1960s in fashion

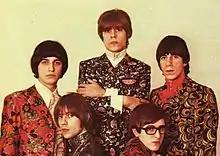
Argentine rock band Los Gatos in 1968, with psychedelic prints and British-inspired hairstyles.

Writer Helen Gurley Brown wrote "Sex and the Single Girl" in 1962. This book acted as a guide for women of any marital status to take control of their own lives financially as well as emotionally. This book was revolutionary since it encouraged sex before marriage; something that was historically looked down upon. With the high success of this book, a pathway was set for media to also encourage this behavior. Betty Friedan also wrote "The Feminine Mystique" the following year, giving insight into the suburban female experience, further igniting women's push for a more independent lifestyle. The second-wave of feminism was getting its start during this period: pushing for a new feminine ideal to be capitalized on.